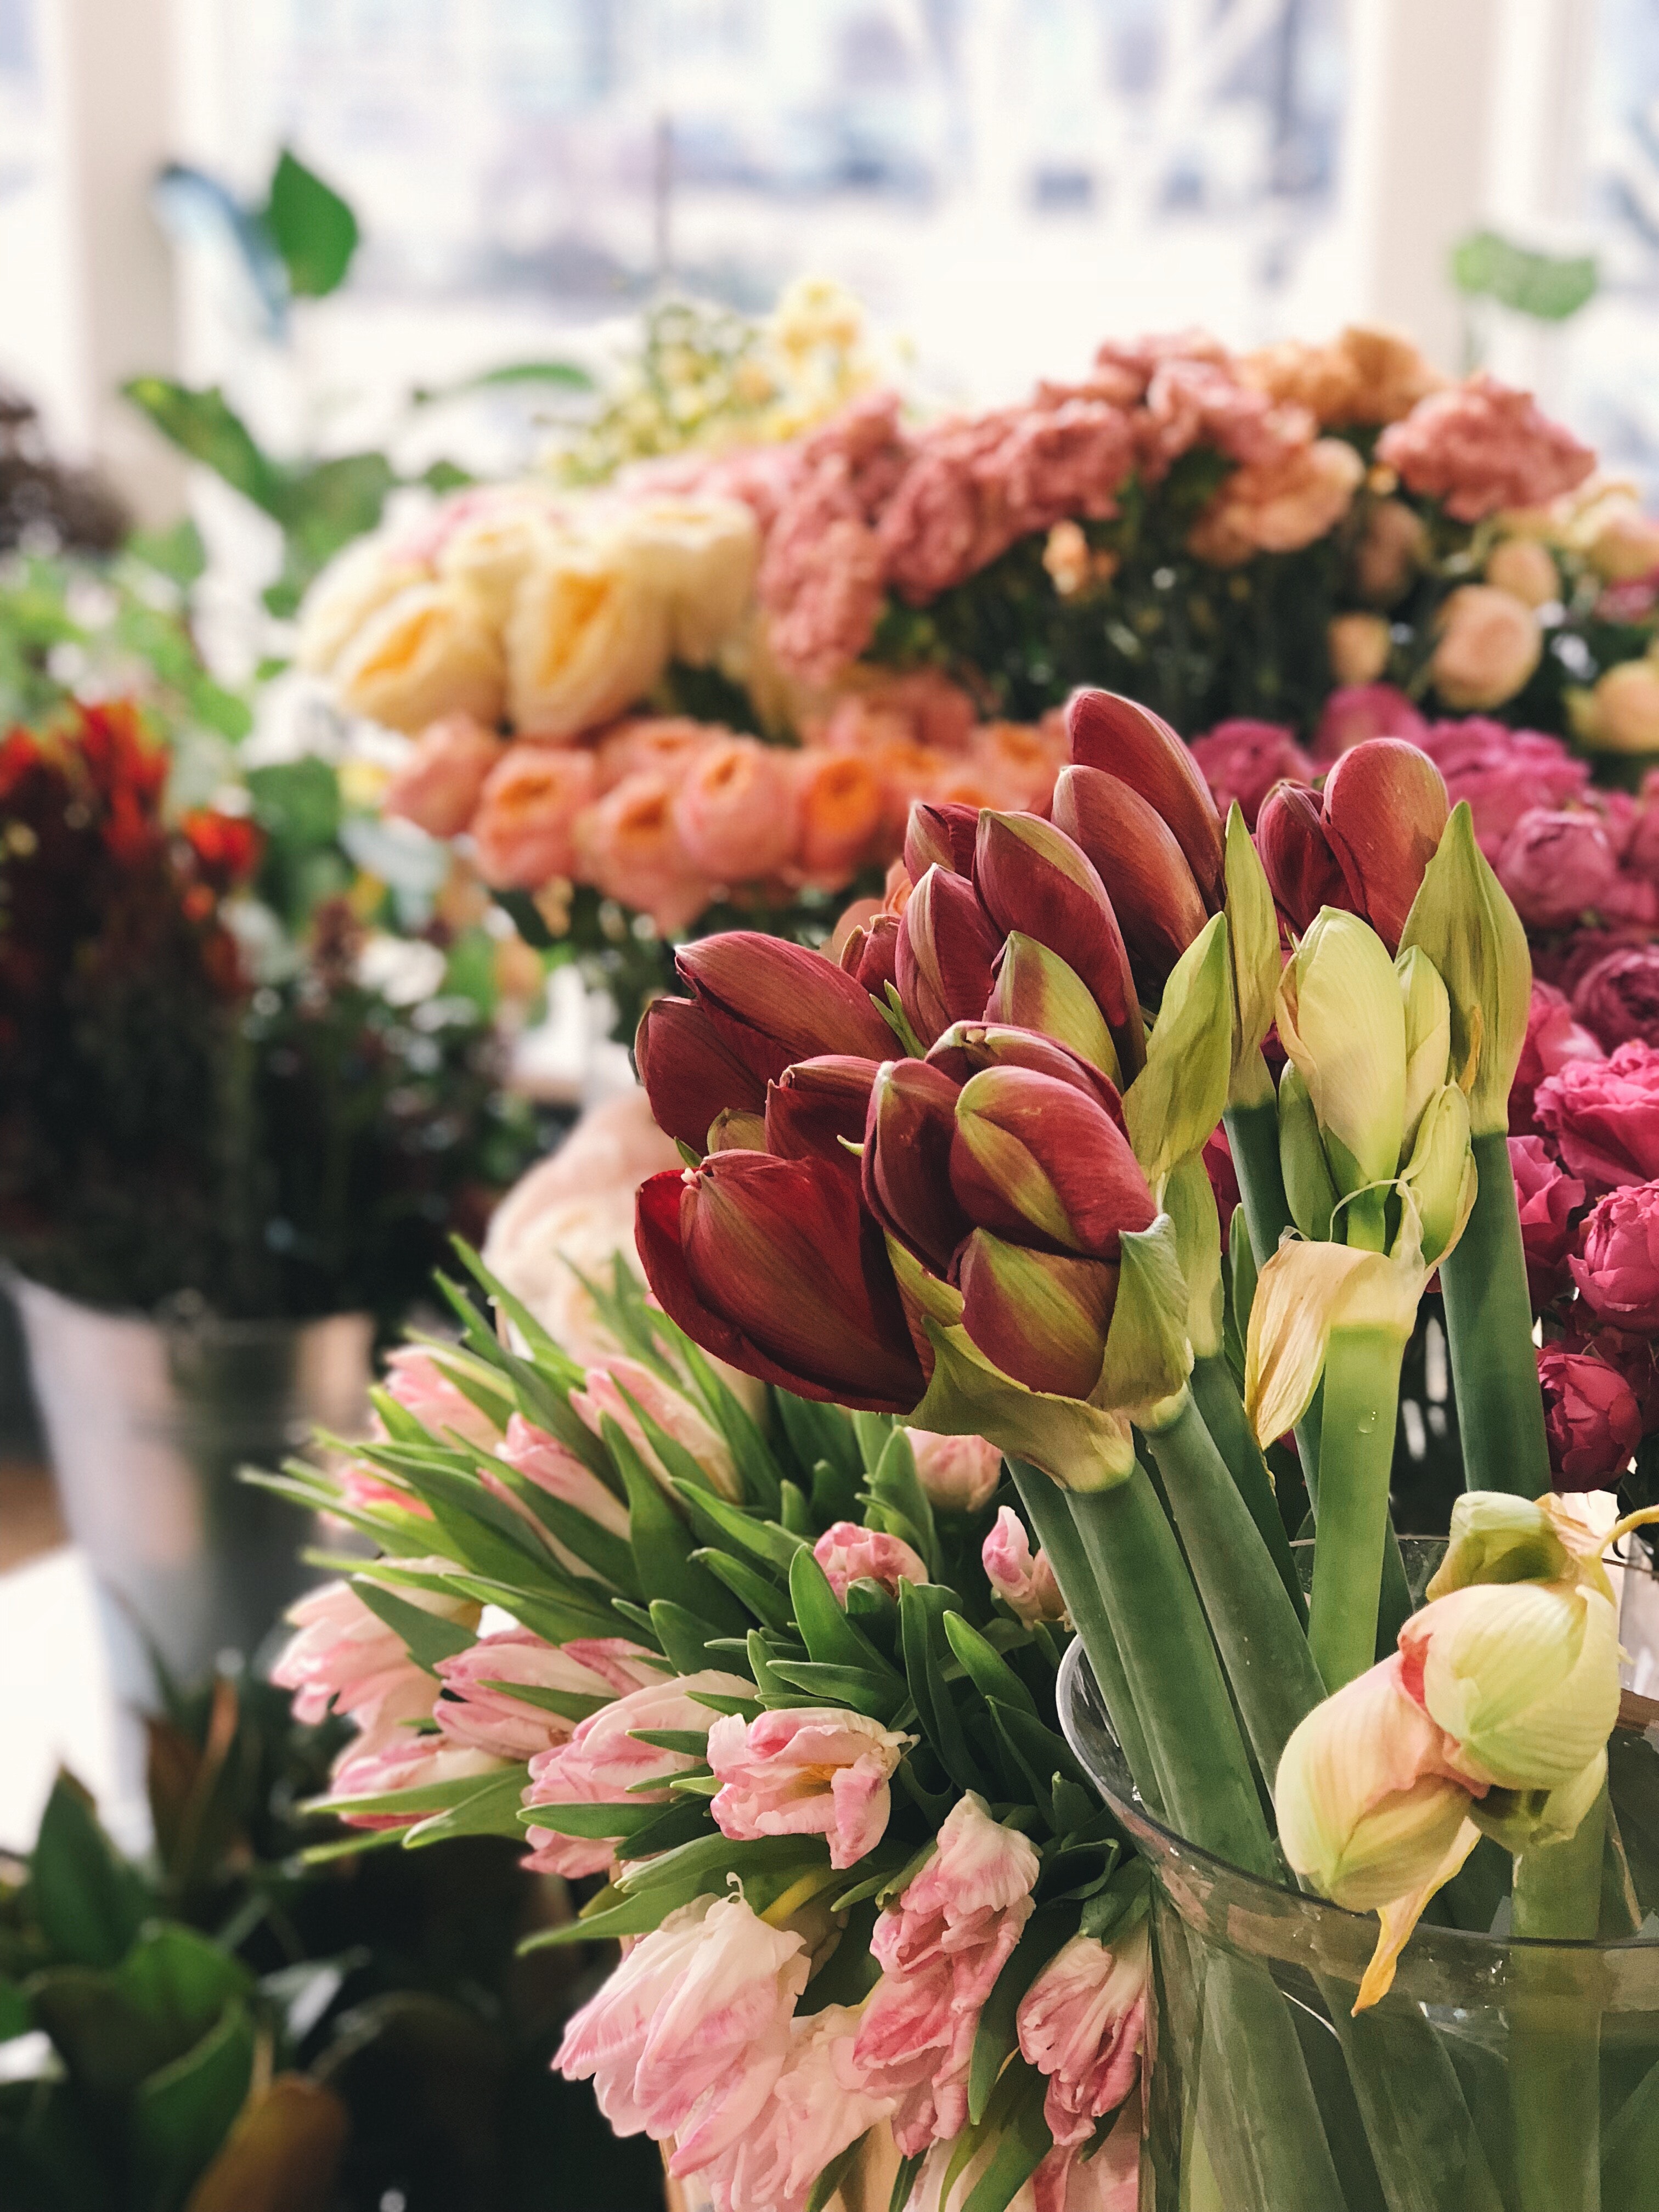
flower, floristry, flower arranging, bouquet, cut flowers, floral design, plant, tulip, flowering plant, spring, petal, centrepiece, artificial flower, lily family, art